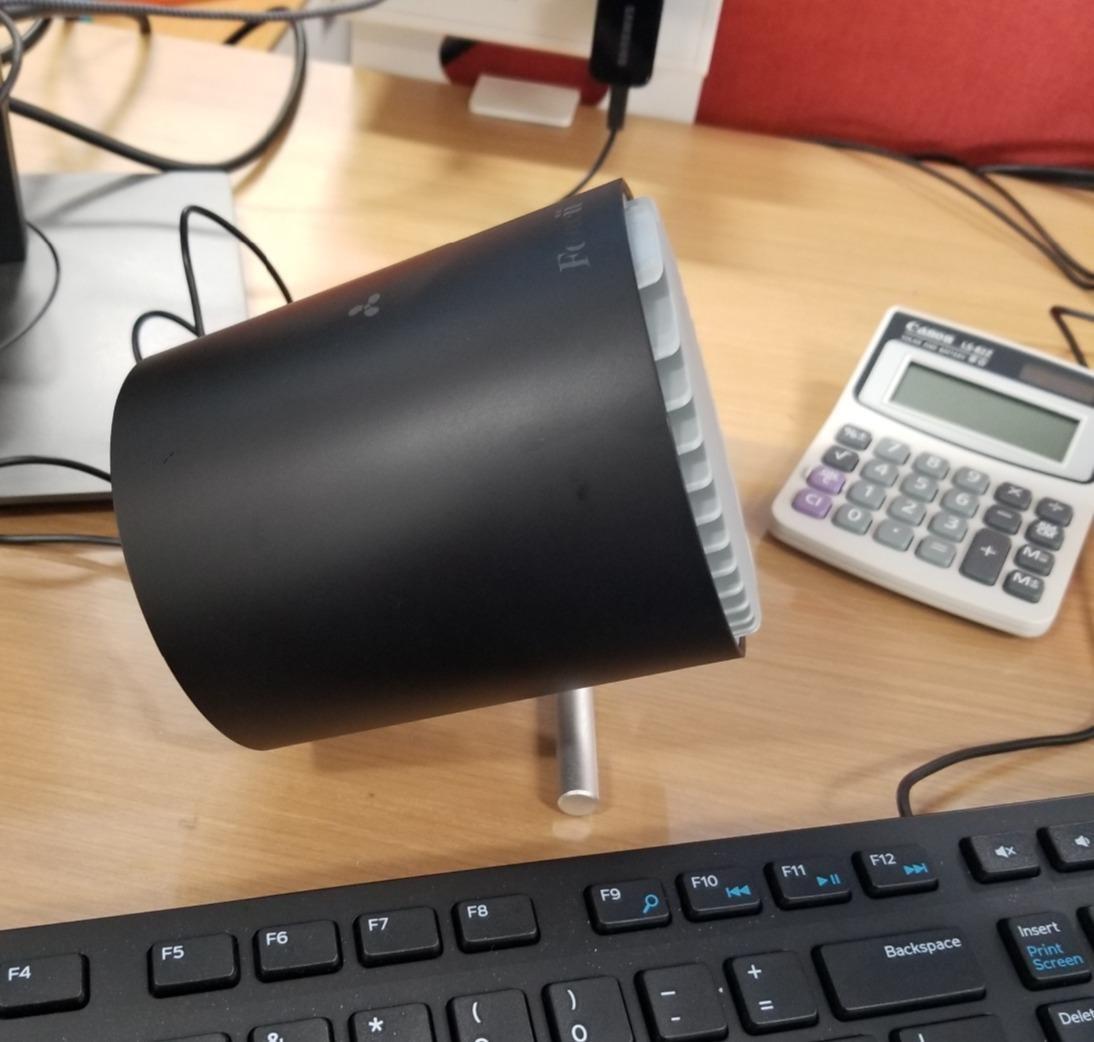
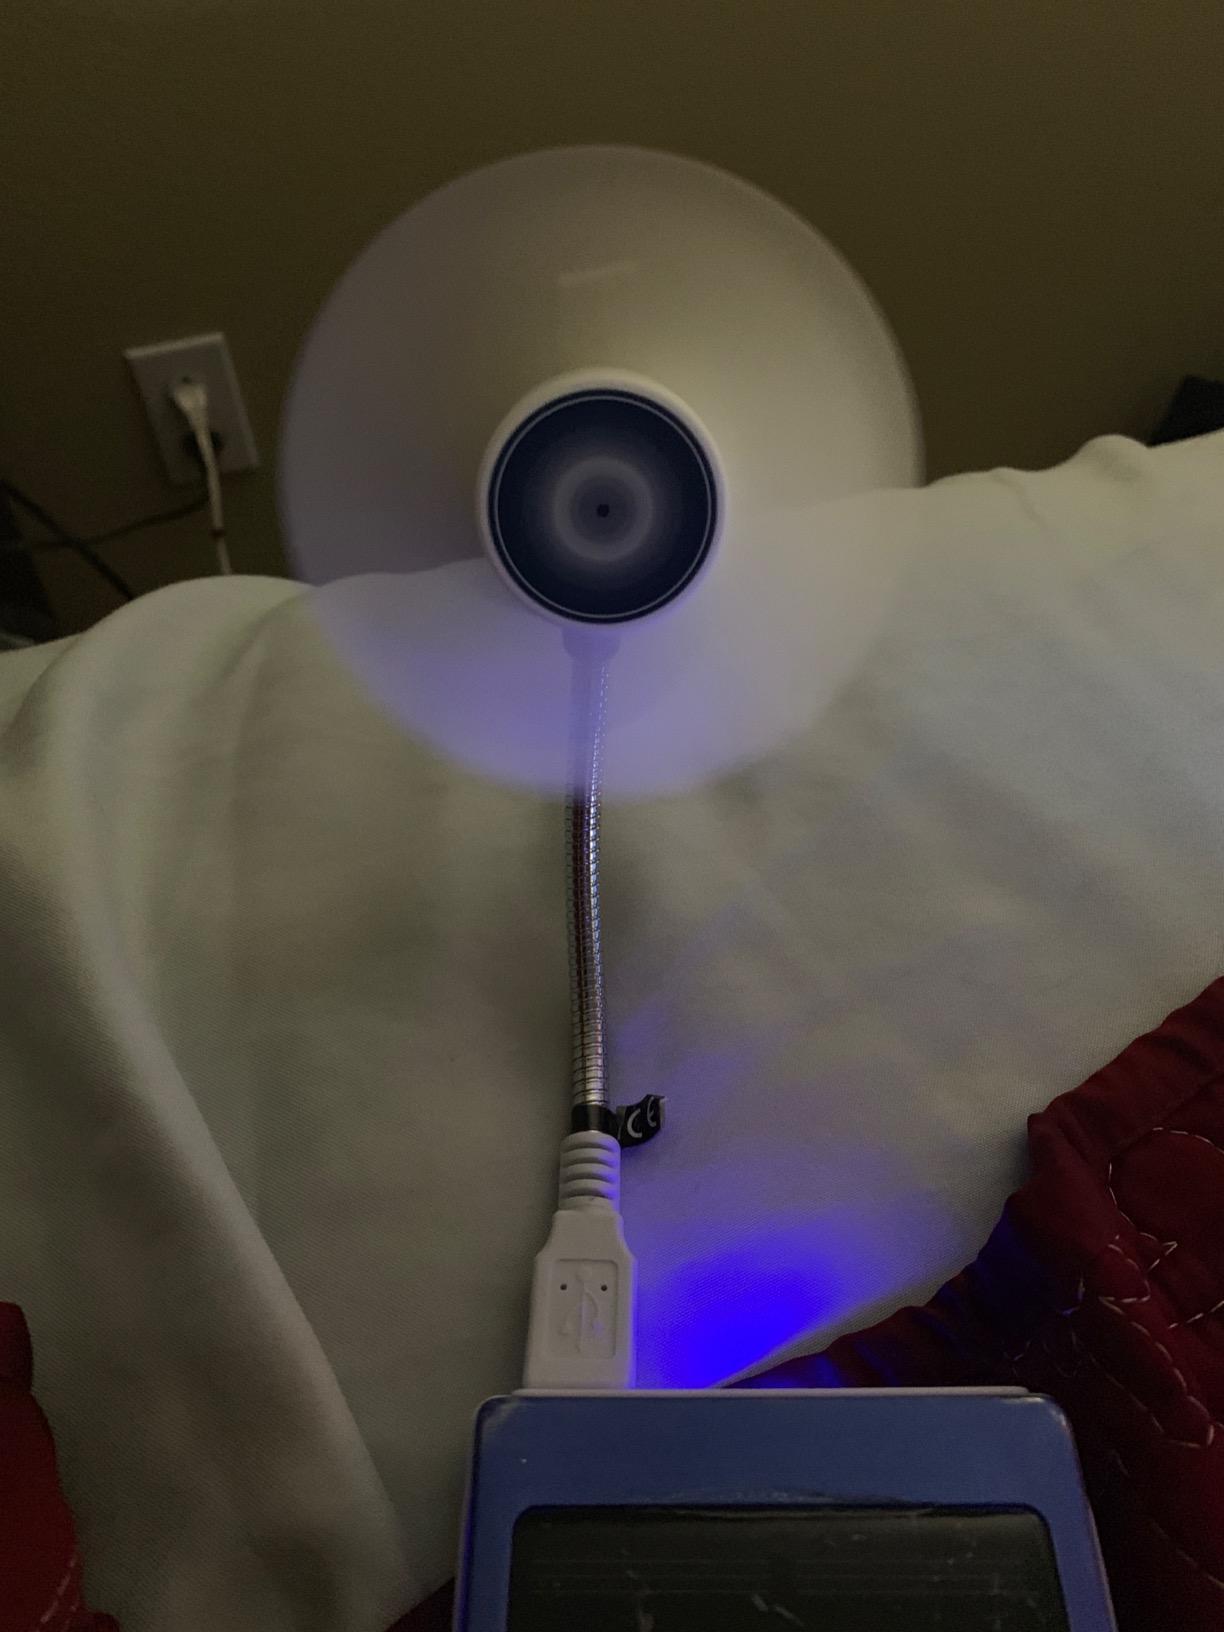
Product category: fan
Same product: no